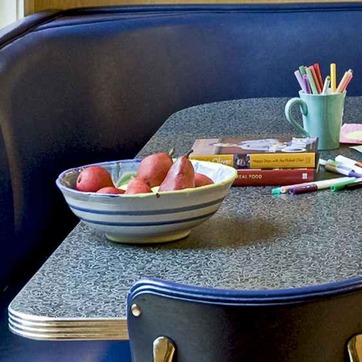
Material: food